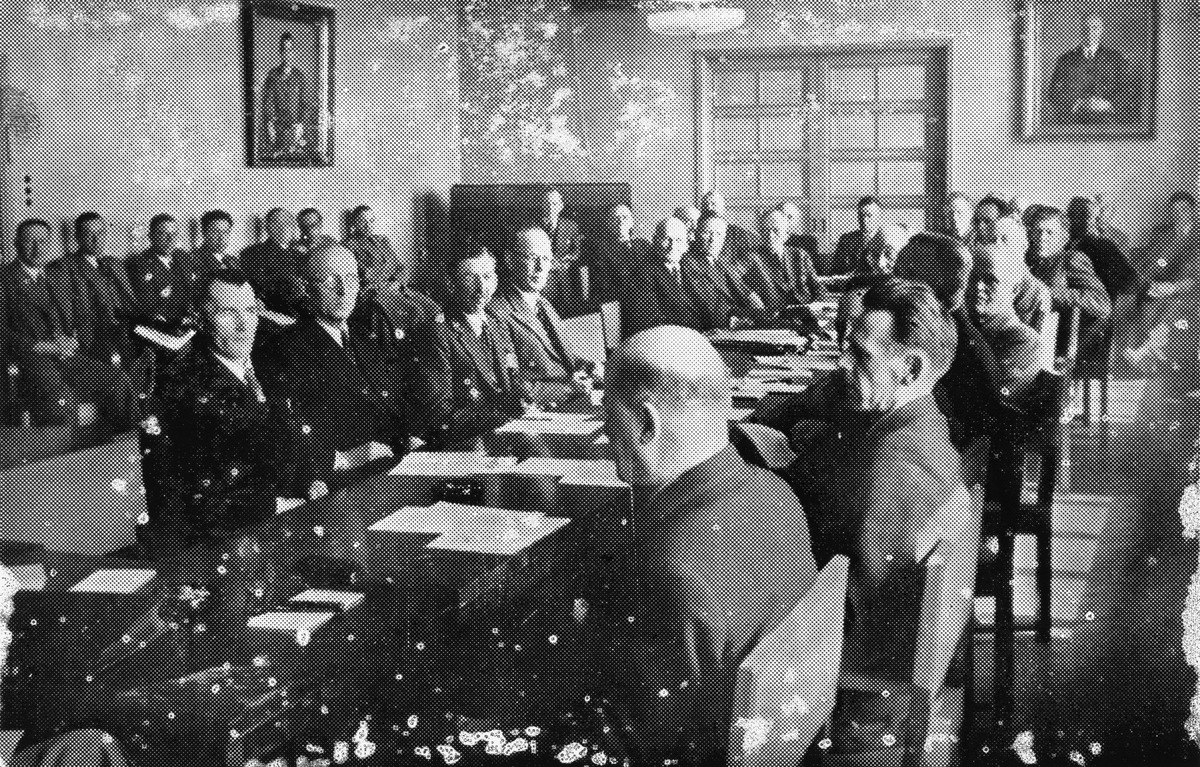
Osuuskunta Metsäliitto perustetaan vuonna 1947.
The Cooperative Metsä Group (Osuuskunta Metsäliitto), was grounded in Finland in 1947.
sisällön kuvaus: Osuuskunta Metsäliiton perustamiskokous Helsingissä 16.5.1947. Kohopainossa tehty vedos kuvalaatasta. content description: The Cooperative Metsä Group (Osuuskunta Metsäliitto) was founded in Helsinki, Finland, on May 16, 1947. A print made by letterpress printing from a metal printing plate.
Vuosi: 1900
Paikka: , Suomi, Suomi
Aiheet: Maa- ja metsätaloustuottajain Keskusliitto MTK; Metsäliitto Osuuskunta; Metsä Group; painaminen; kemigrafia; painolaatat; kuvalaatat; autotypiat; rasterilaatat; kuvanvalmistus; painokuvat; painolaatta; kuvalaatta; sanomalehdet; valokuvat; graafinen ala; graafinen teollisuus; kirjapainoala; kirjapainotaito; kirjapainotekniikka; kohopaino; metsänomistajat; metsäteollisuus; painomenetelmät; painotekniikka; painotuotteet; puukauppa; yritykset; MTK; the Central Union of Agricultural Producers and Forest Owners in Finland; Metsäliitto; MetsäGroup; forest industry; forest owners; printing; relief printing; typographic printing; letterpress printing; chemigraphy; metal printing plates; engravings; engraved plates; photoengravings; etchings; photo-etched plates; cuts; blocks; halftones; illustration technology; newspaper illustrations; images; prints; impressions; photograps